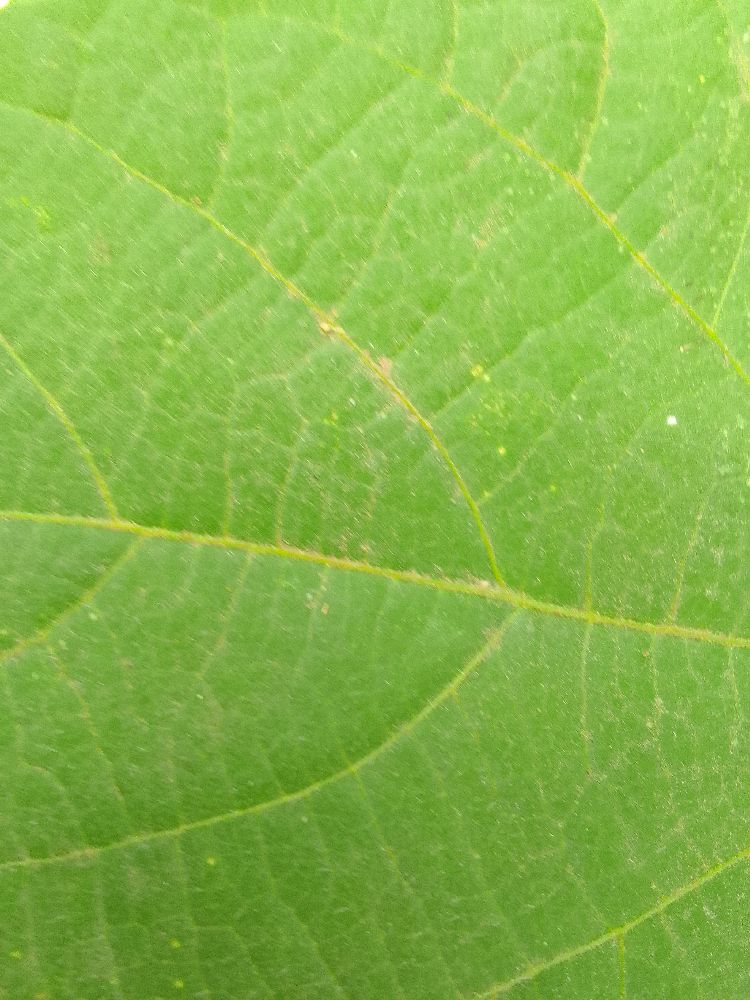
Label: healthy